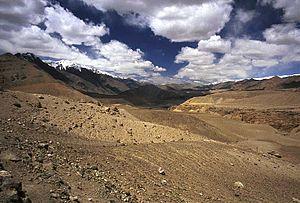
Le Ladakh est une région et un territoire de l'Union indienne.